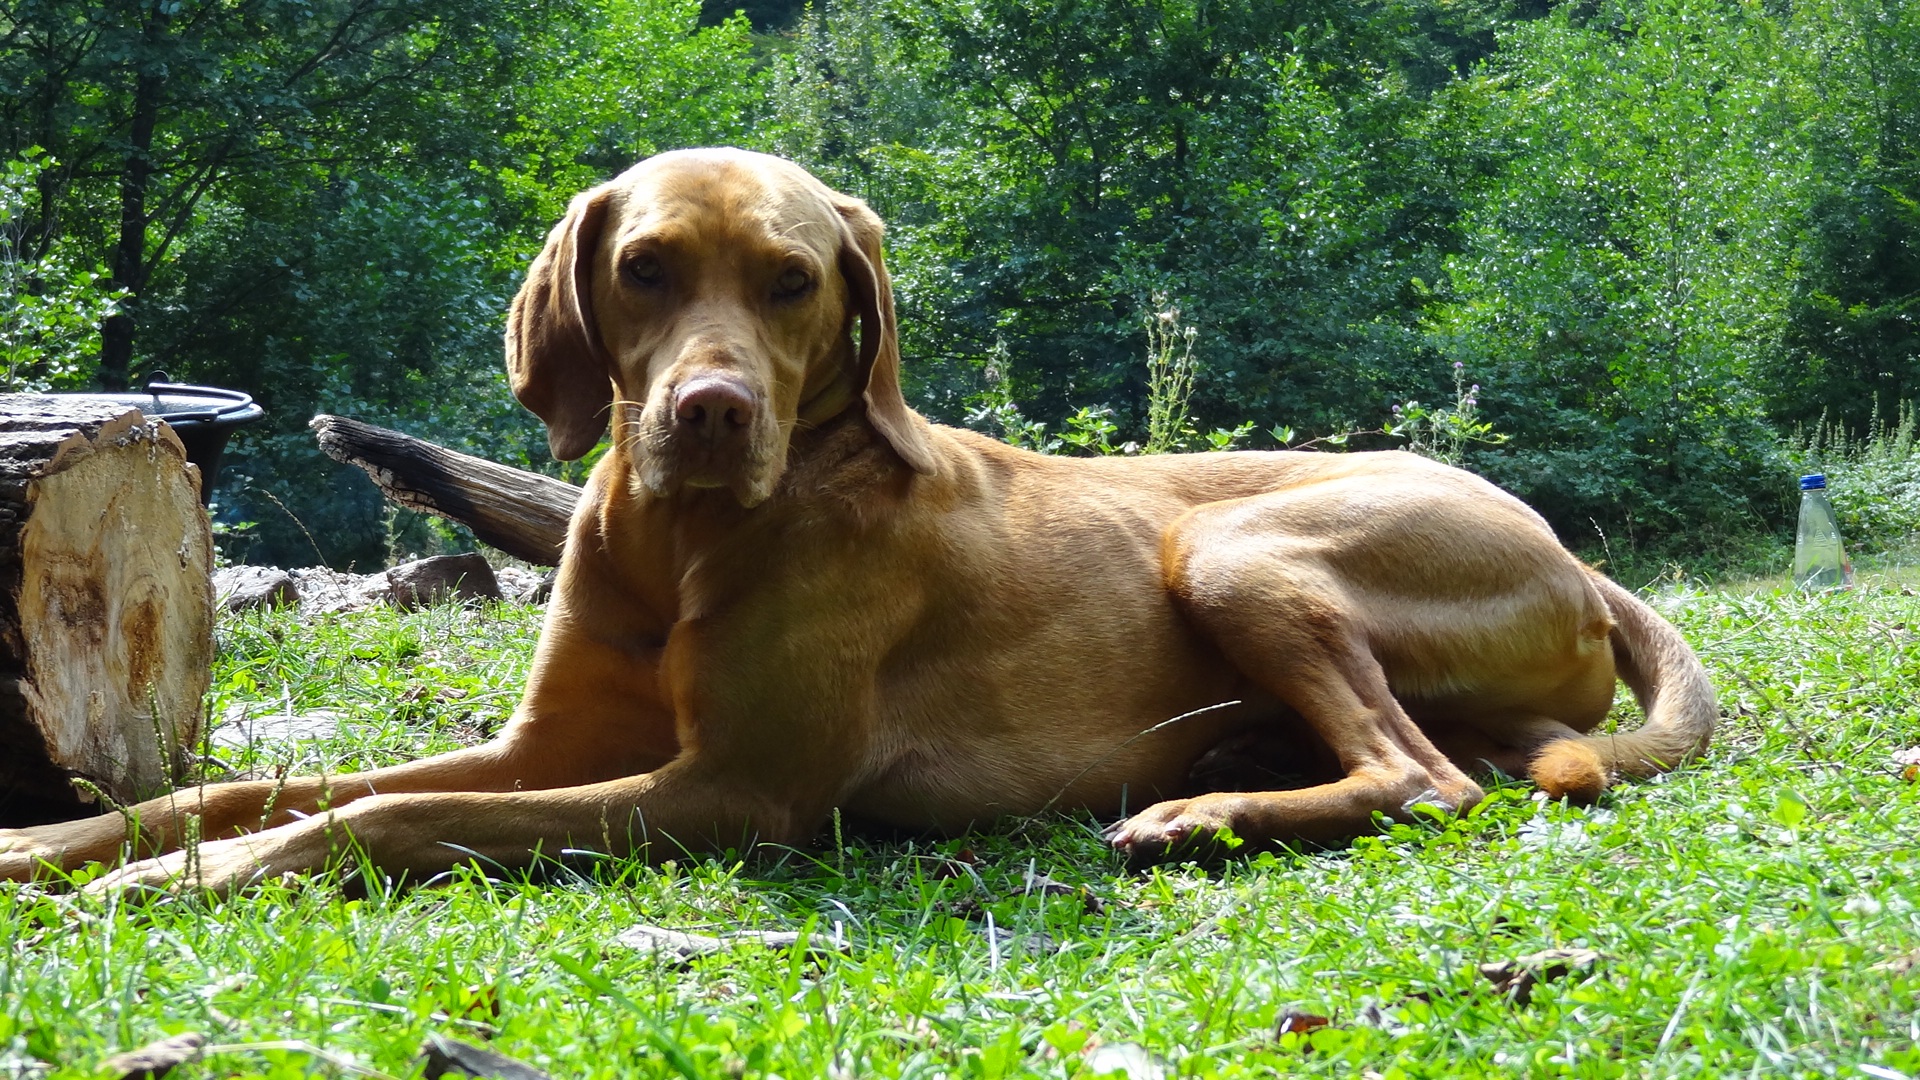
nature, grass, dog, mammal, animals, vertebrate, vizsla, dog like mammal, redbone coonhound, bavarian mountain hound